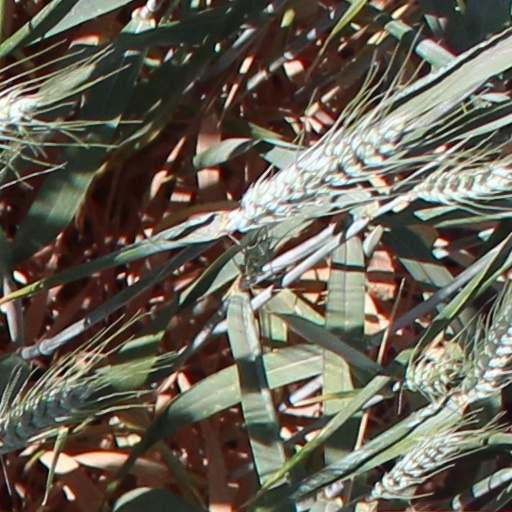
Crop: wheat